Tania León

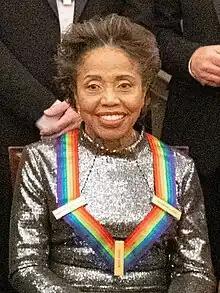
Tania León, a 2022 Kennedy Center Honoree

Tania León (born May 14, 1943) is a Cuban-born American composer of both large-scale and chamber works. She is also renowned as a conductor, educator, and advisor to arts organizations.